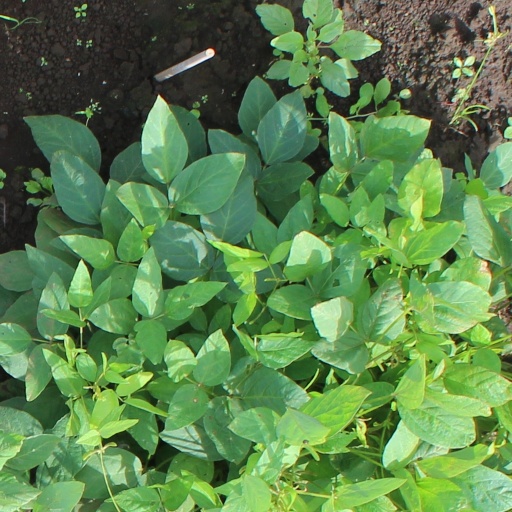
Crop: soybean